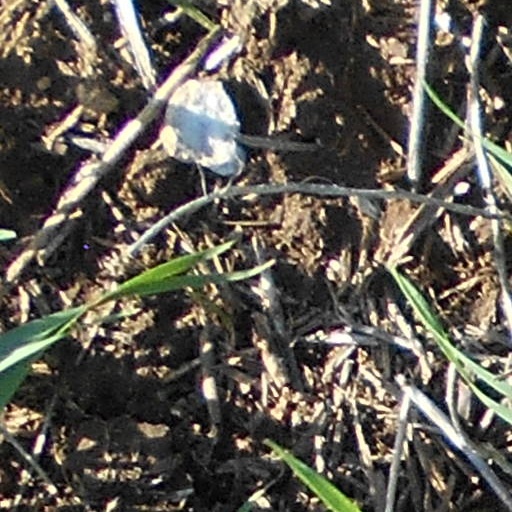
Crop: wheat